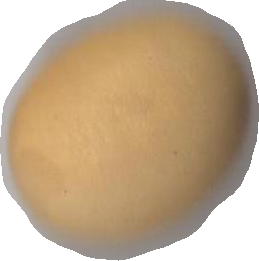
Variety: Dega